Lower East Side

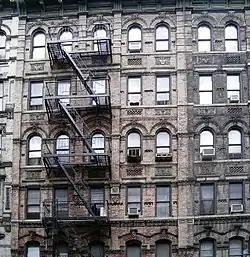
Tenement buildings on the Lower East Side

The Lower East Side is roughly bounded by East 14th Street on the north, by the East River to the east, by Fulton and Franklin Streets to the south, and by Pearl Street and Broadway to the west. This more extensive definition of the neighborhood includes Chinatown, the East Village, and Little Italy. A less extensive definition would have the neighborhood bordered in the south and west by Chinatown, – which extends north to roughly Grand Street – in the west by Nolita and in the north by the East Village.